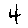
Label: 4